Northeastern University

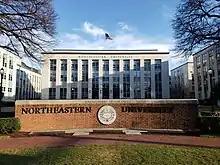
Northeastern's historic Ell Hall on Huntington Avenue.

In May 1896, directors of the Boston Young Men's Christian Association, the first in the U.S., established an Evening Institute for Younger Men, to merge, coordinate and improve its classes that had evolved over the past 40 years. Included among roughly 30 courses offered were algebra, bookkeeping, literature, French, German, Latin, geography, electricity, music, penmanship and physiology. In addition, a banjo club, camera club, orchestra, and weekly parliamentary debates and discussions were promoted. A good education for "any young man of moral character" with a YMCA membership was promised. Located in a new headquarters building at the corner of Boylston and Berkeley streets in Boston, the institute held its first classes in 1898. After a fire, a new YMCA building was constructed on Huntington Avenue in 1913.